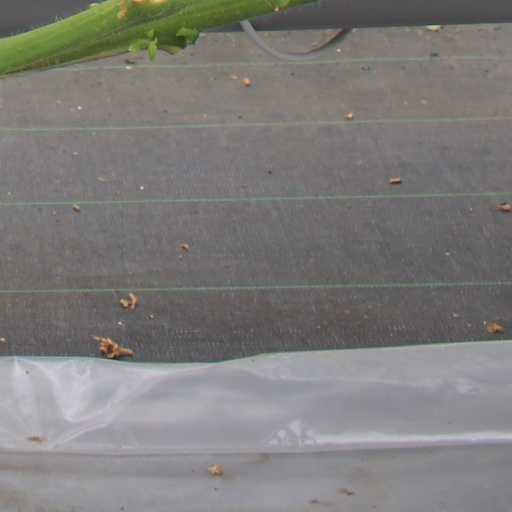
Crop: tomato